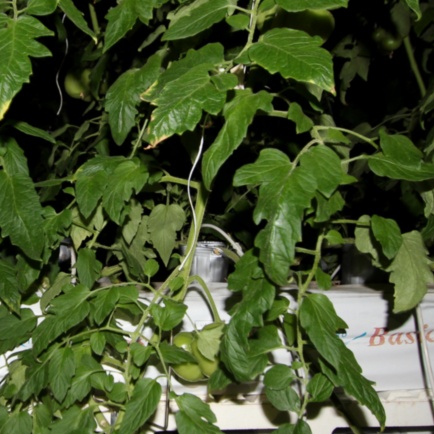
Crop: tomato